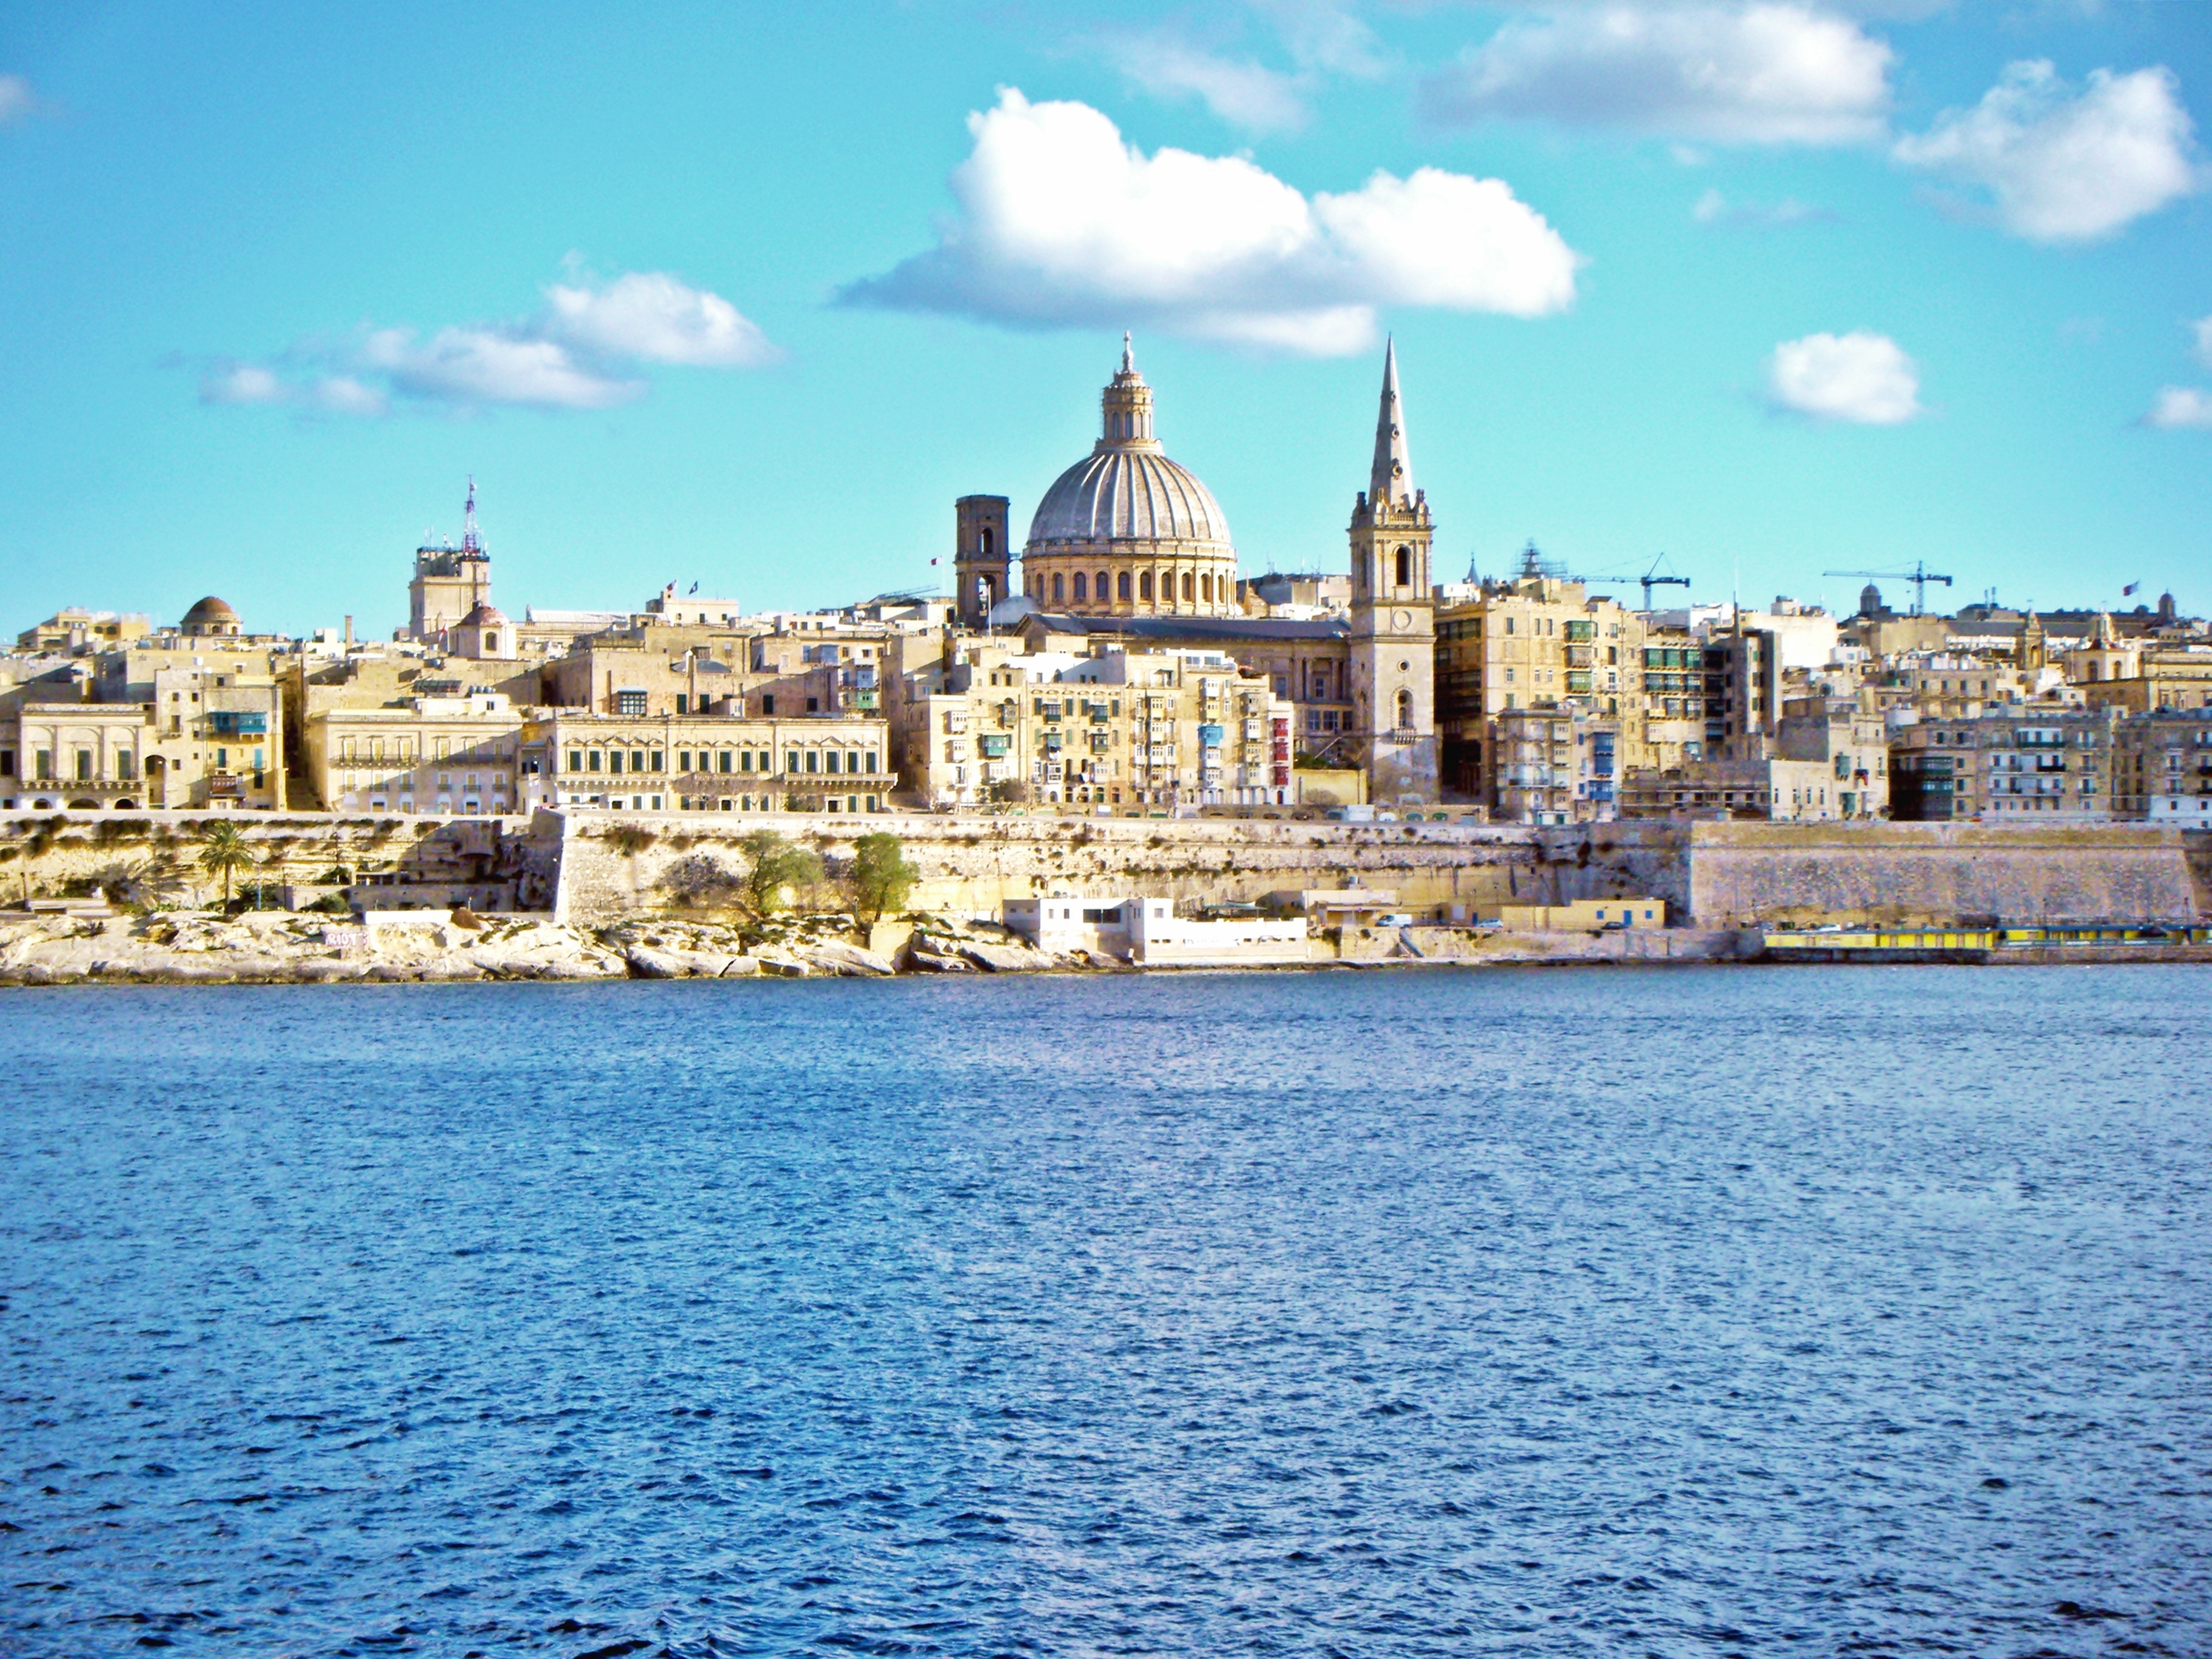
landscape, sea, coast, water, horizon, architecture, sky, skyline, town, building, palace, old, city, cityscape, panorama, vacation, travel, europe, mediterranean, island, ancient, landmark, harbor, harbour, blue, cathedral, port, historic, tourism, capital, medieval, clouds, malta, historical, maltese, historic site, valletta, st johns co cathedral, human settlement